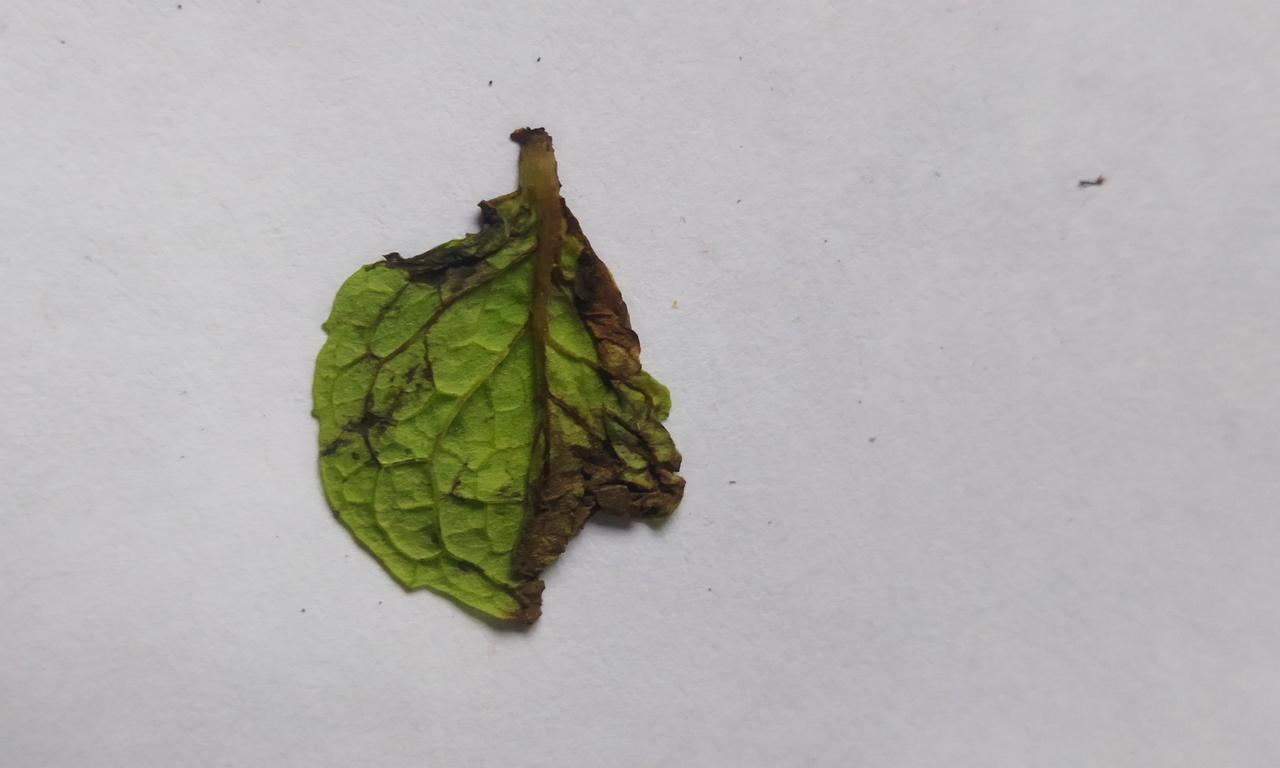
Label: Spoiled